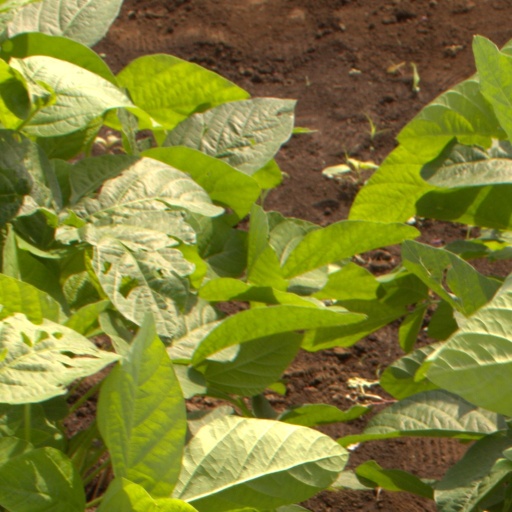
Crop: soybean